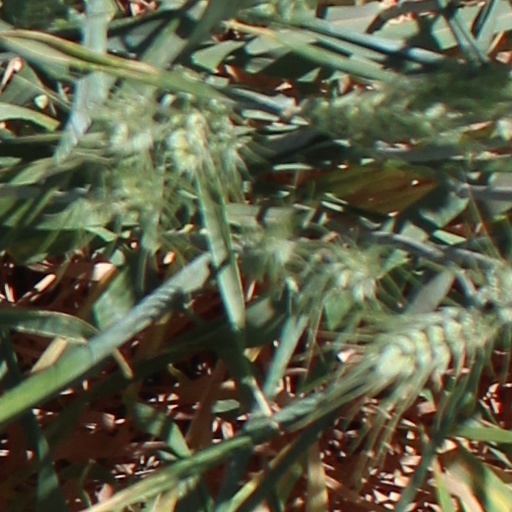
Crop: wheat